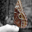
Label: butterfly